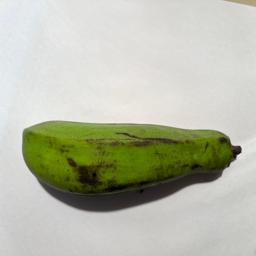
Ripeness: Green